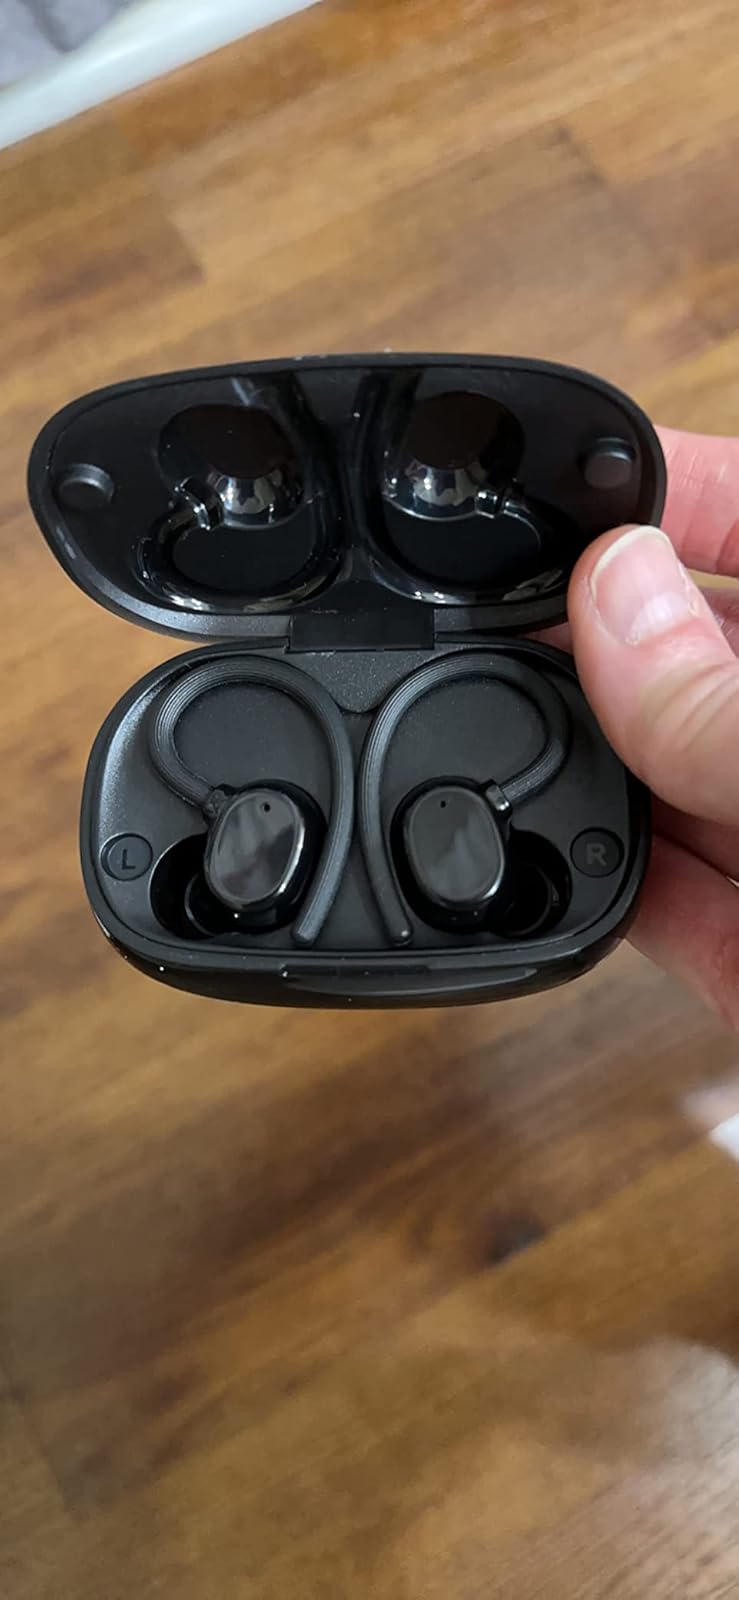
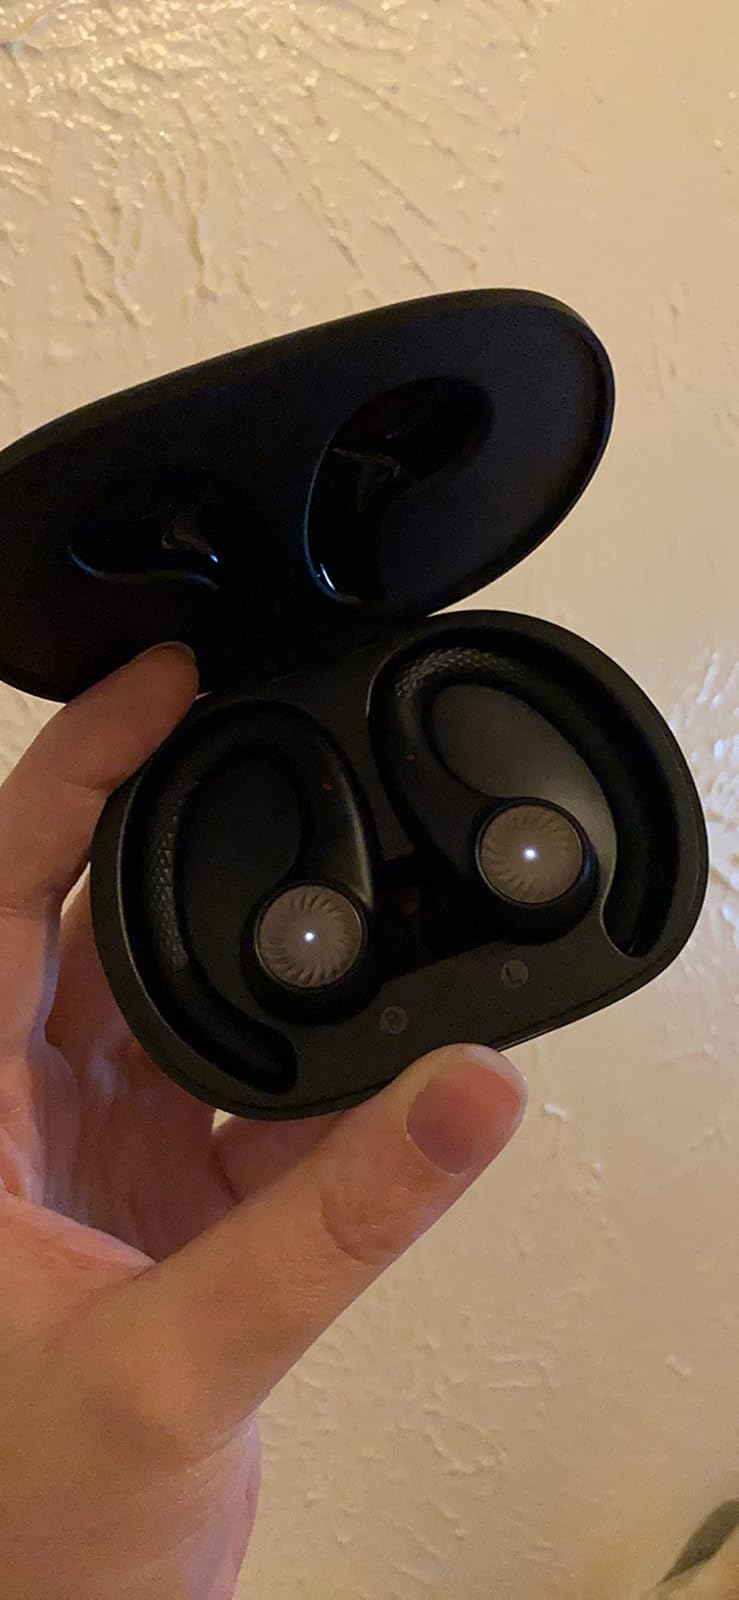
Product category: earbuds
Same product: no